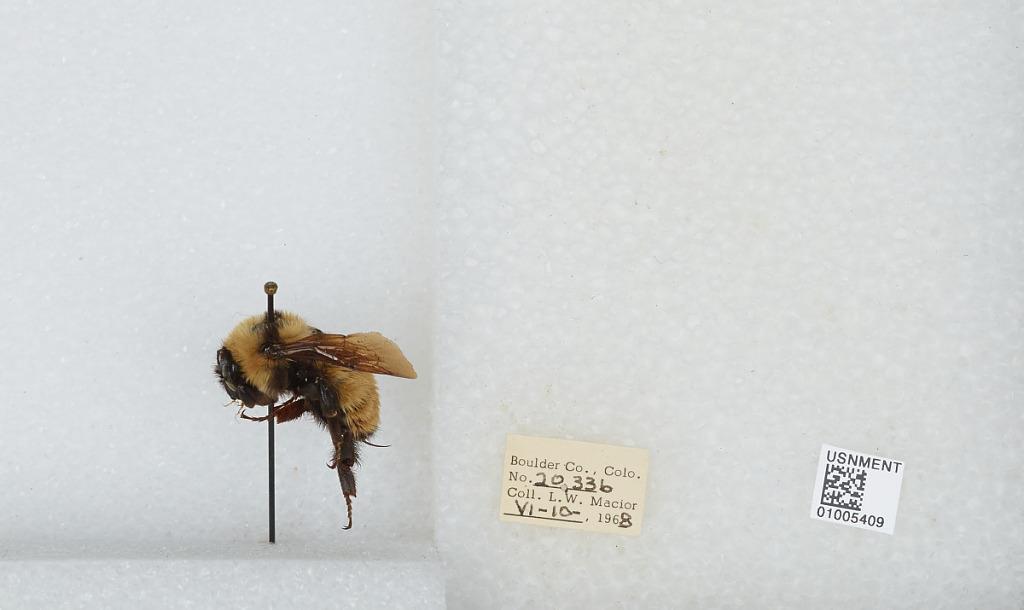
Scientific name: Bombus (Fervidobombus) fervidus fervidus (Fabricius)
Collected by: L. Macior
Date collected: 1968-6-10
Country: United States
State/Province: Colorado
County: Boulder
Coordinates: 40.09, -105.36